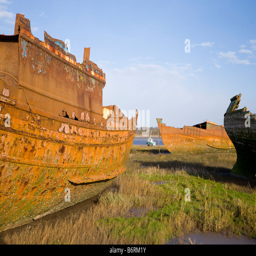
wrecked boats on the estuary